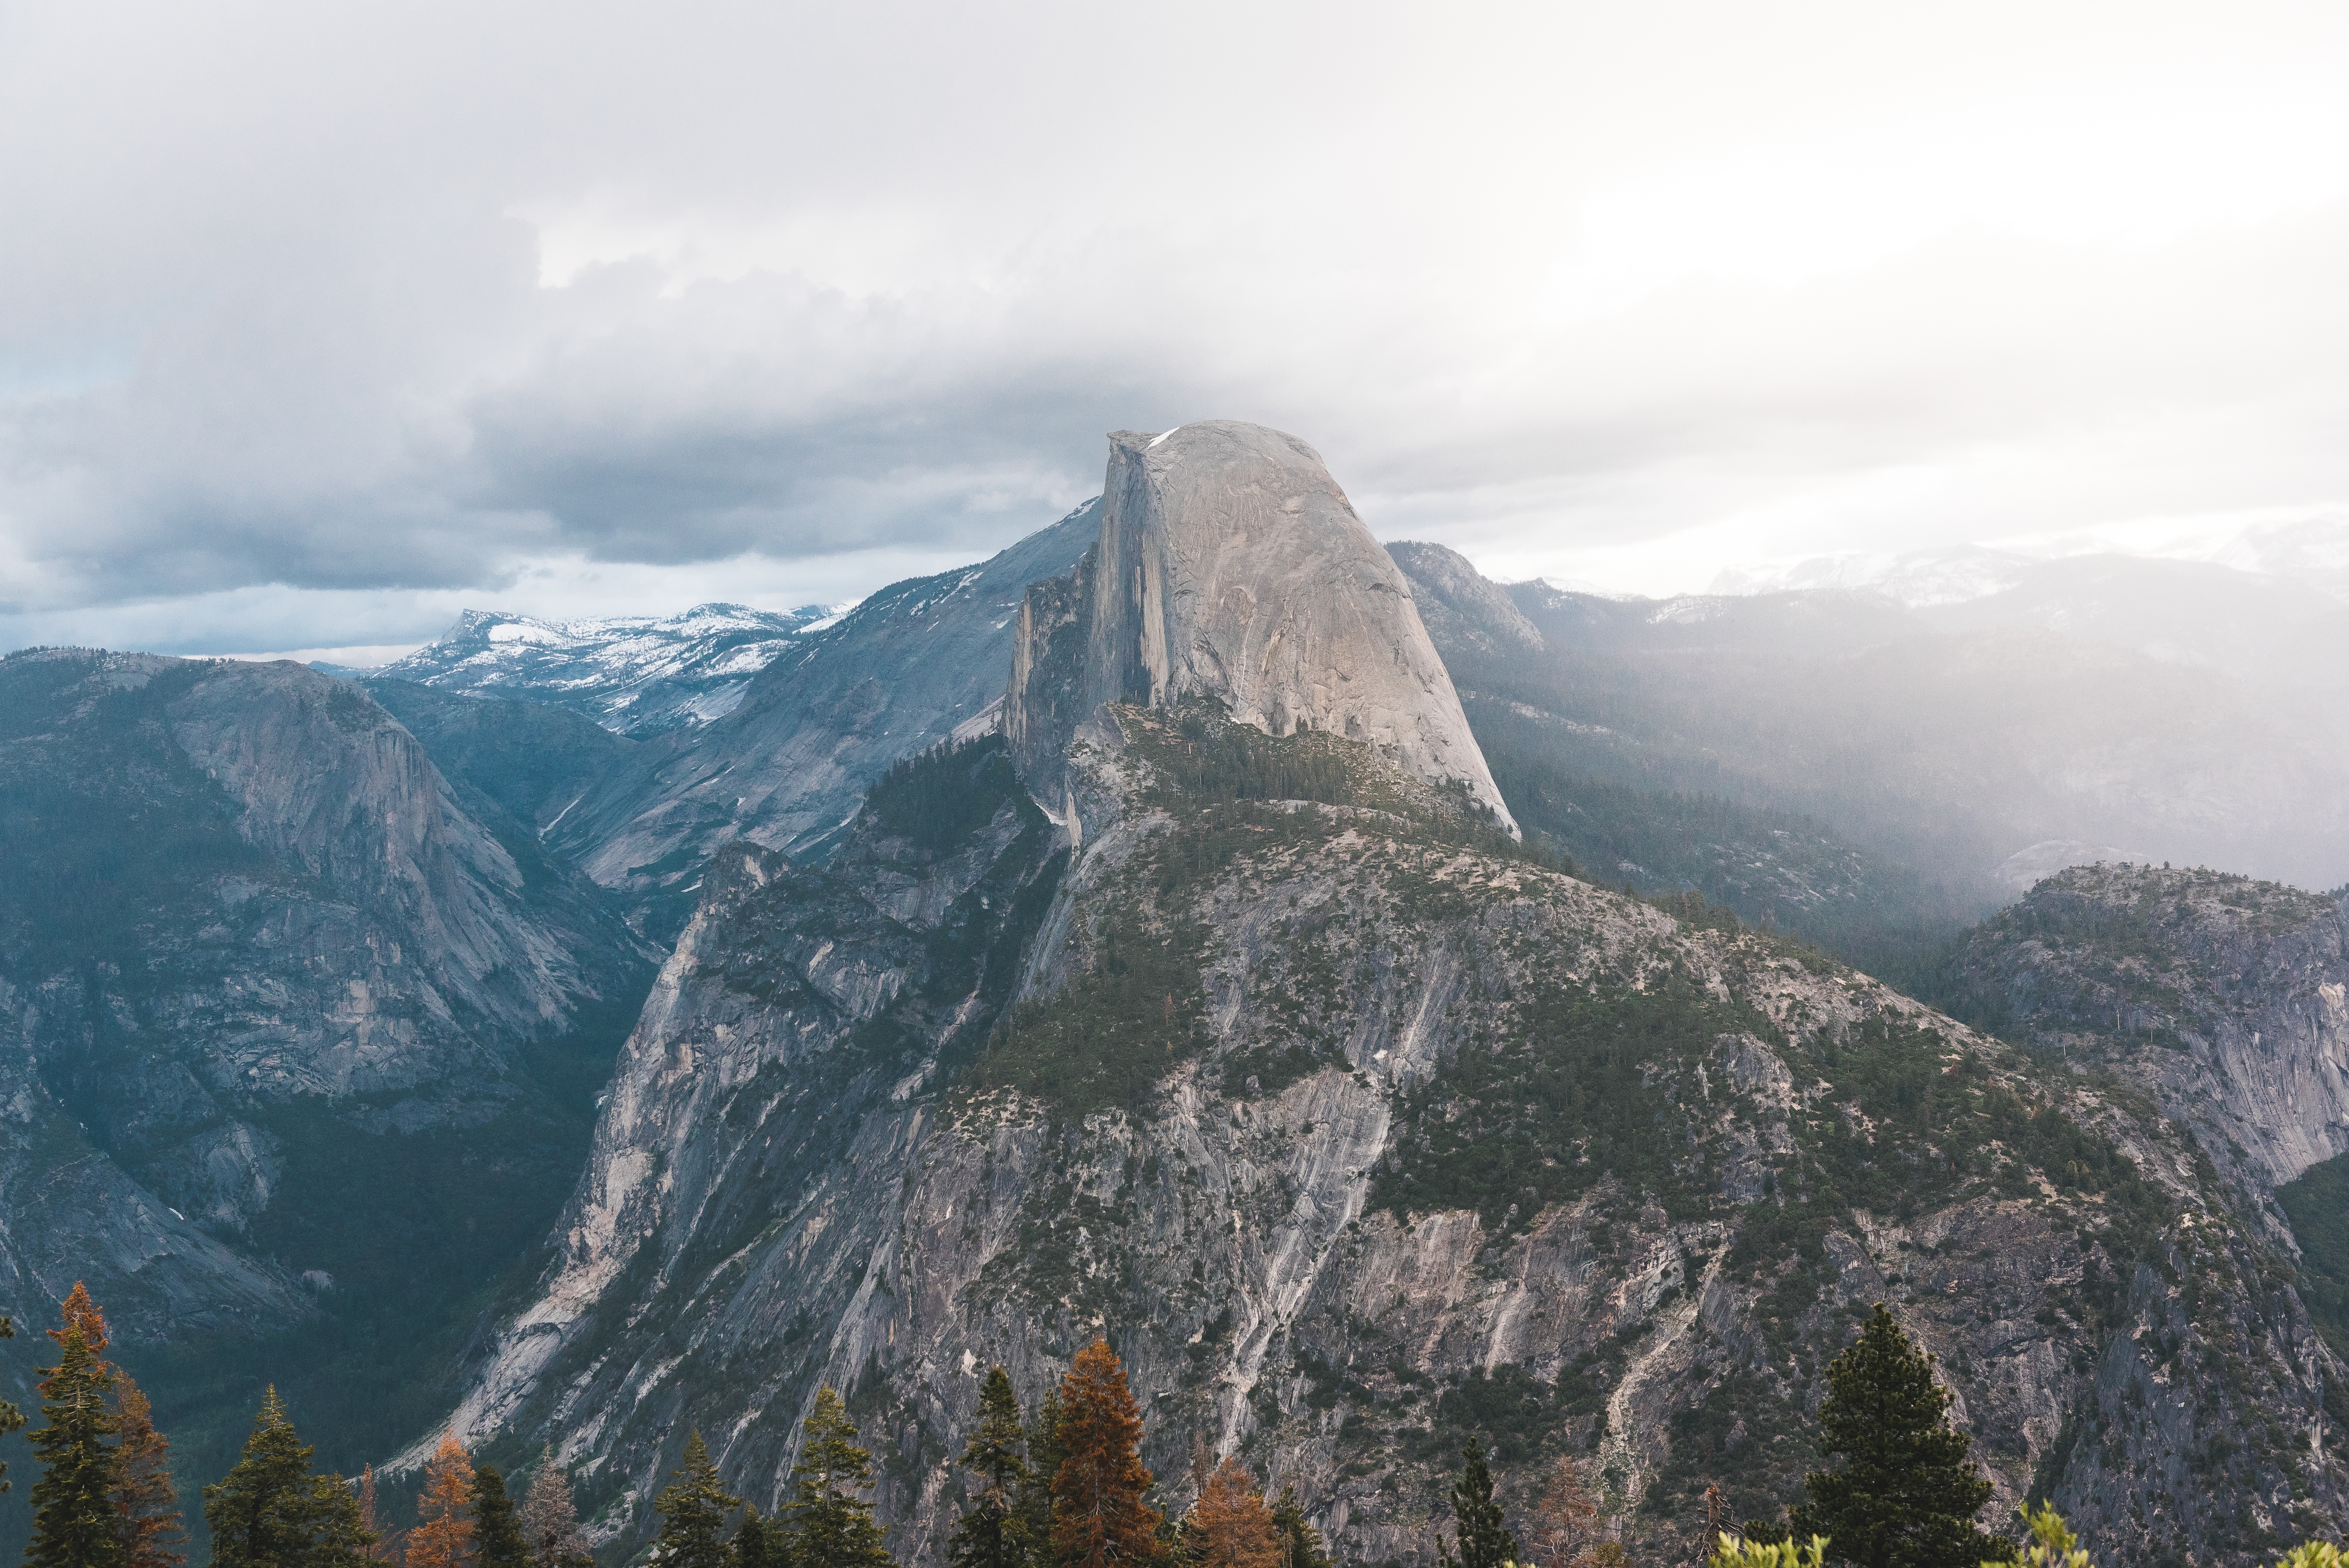
landscape, nature, rock, wilderness, mountain, cloud, fog, adventure, mountain range, cliff, terrain, ridge, summit, alps, plateau, fell, cirque, landform, mountain pass, geographical feature, mountainous landforms